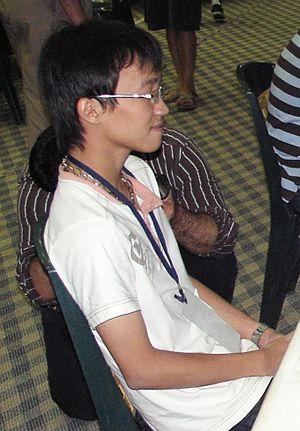
Nguyễn Ngọc Trường Sơn est un grand maître international d'échecs vietnamien né le 23 février 1990. Il a obtenu sa dernière norme de grand maître à 14 ans et 10 mois, en décembre 2004.